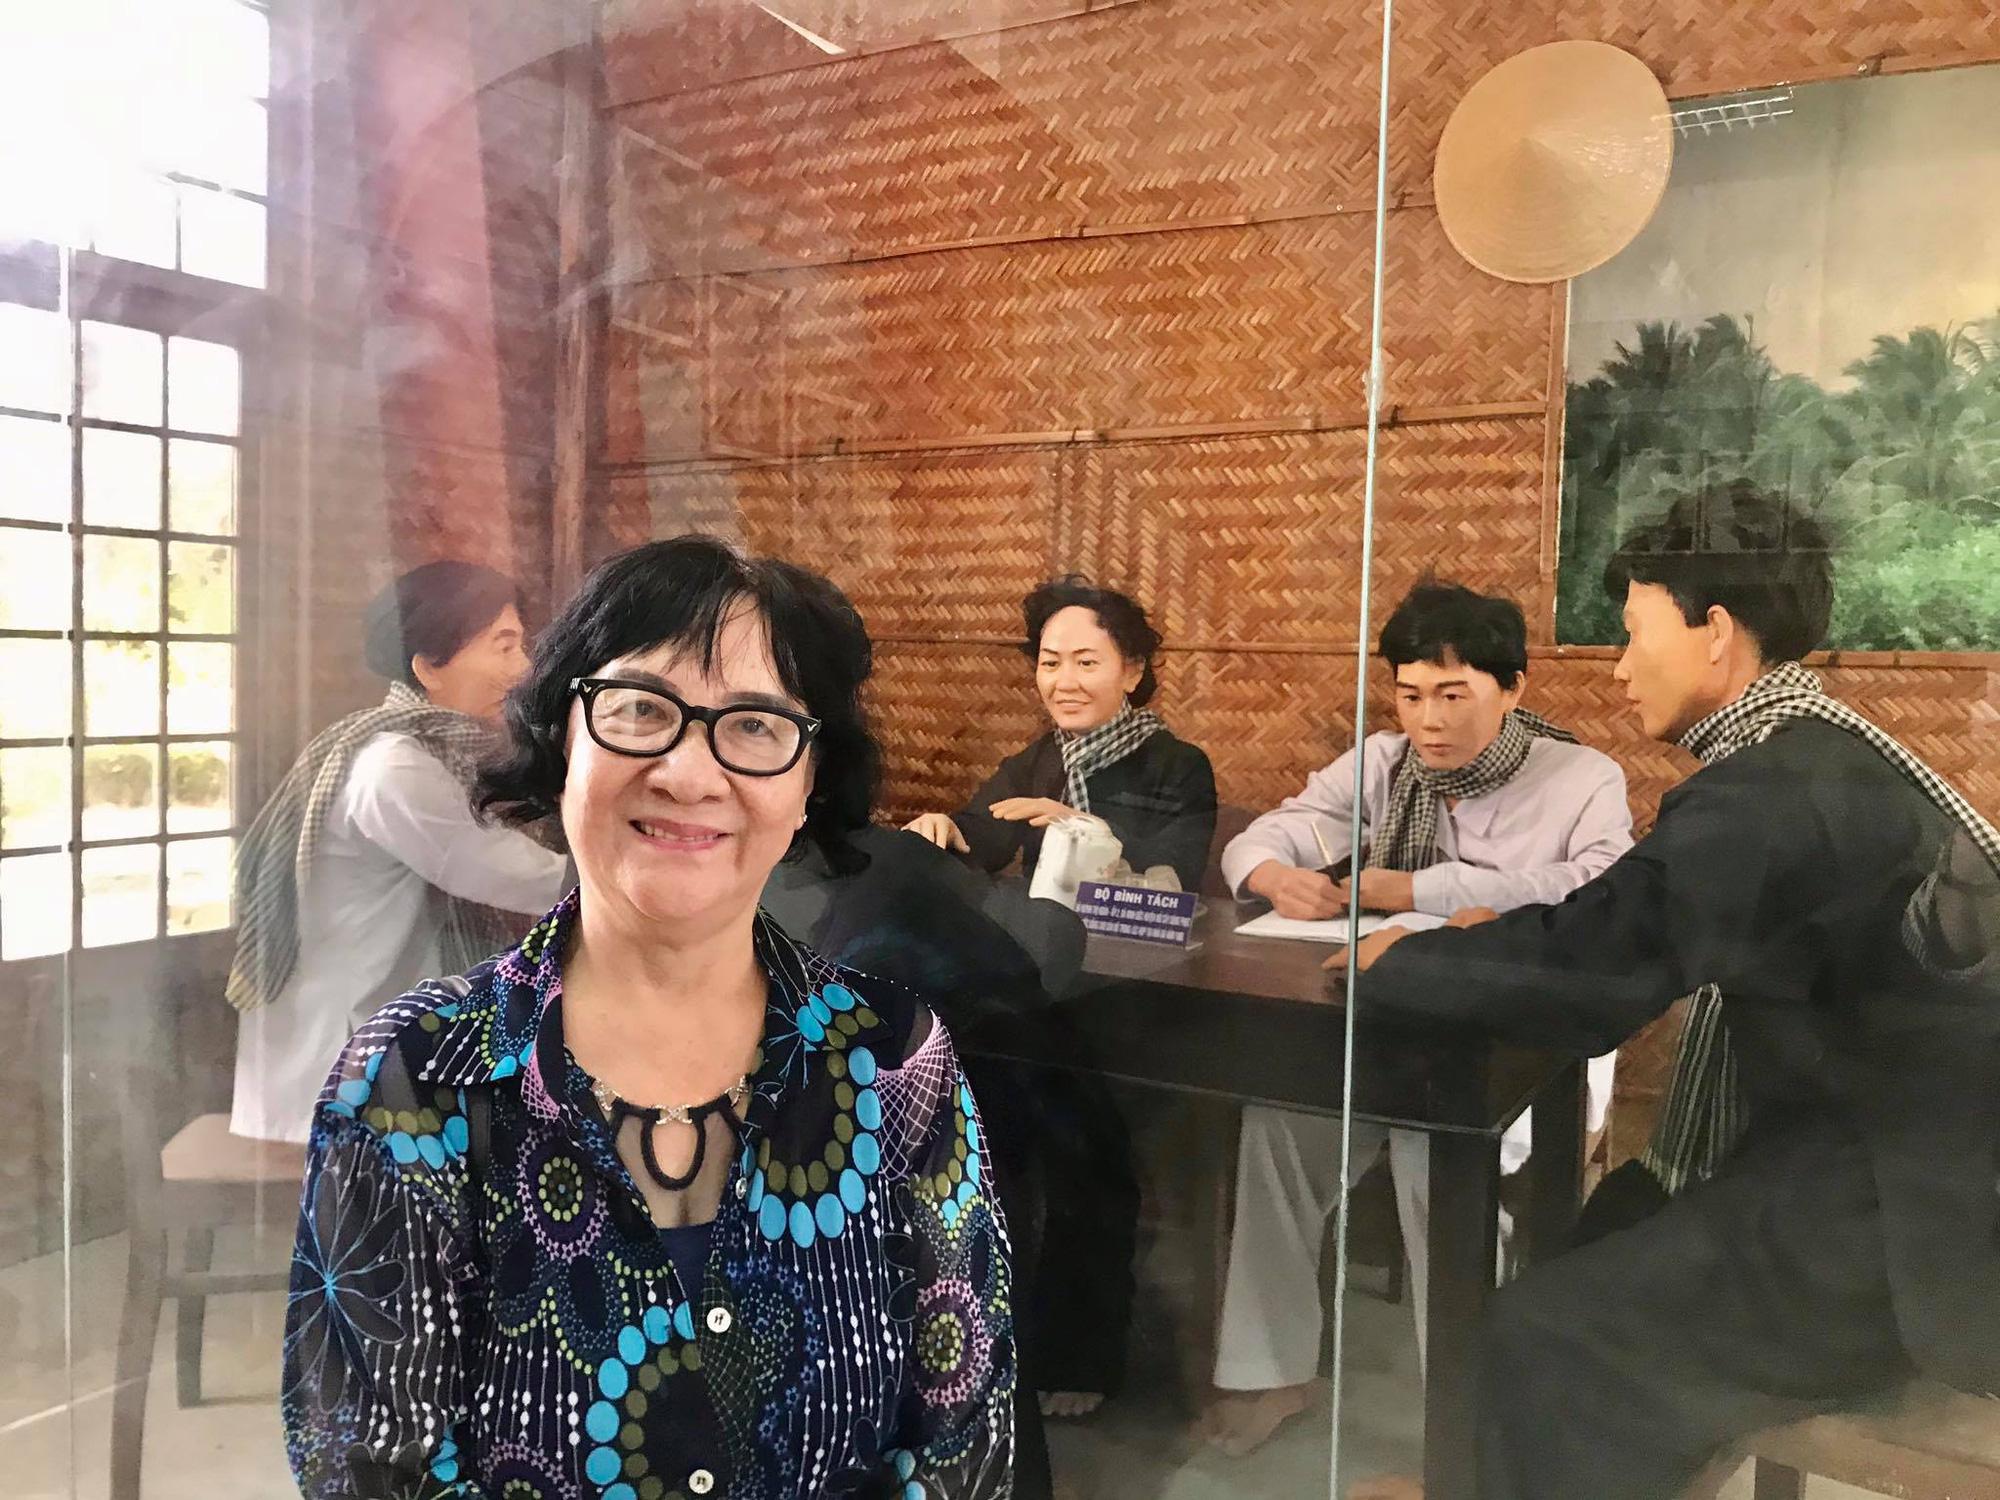
có môt người phụ nữ đang mỉm cười trước một cái tủ kính